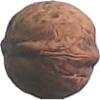
Label: Walnut 1